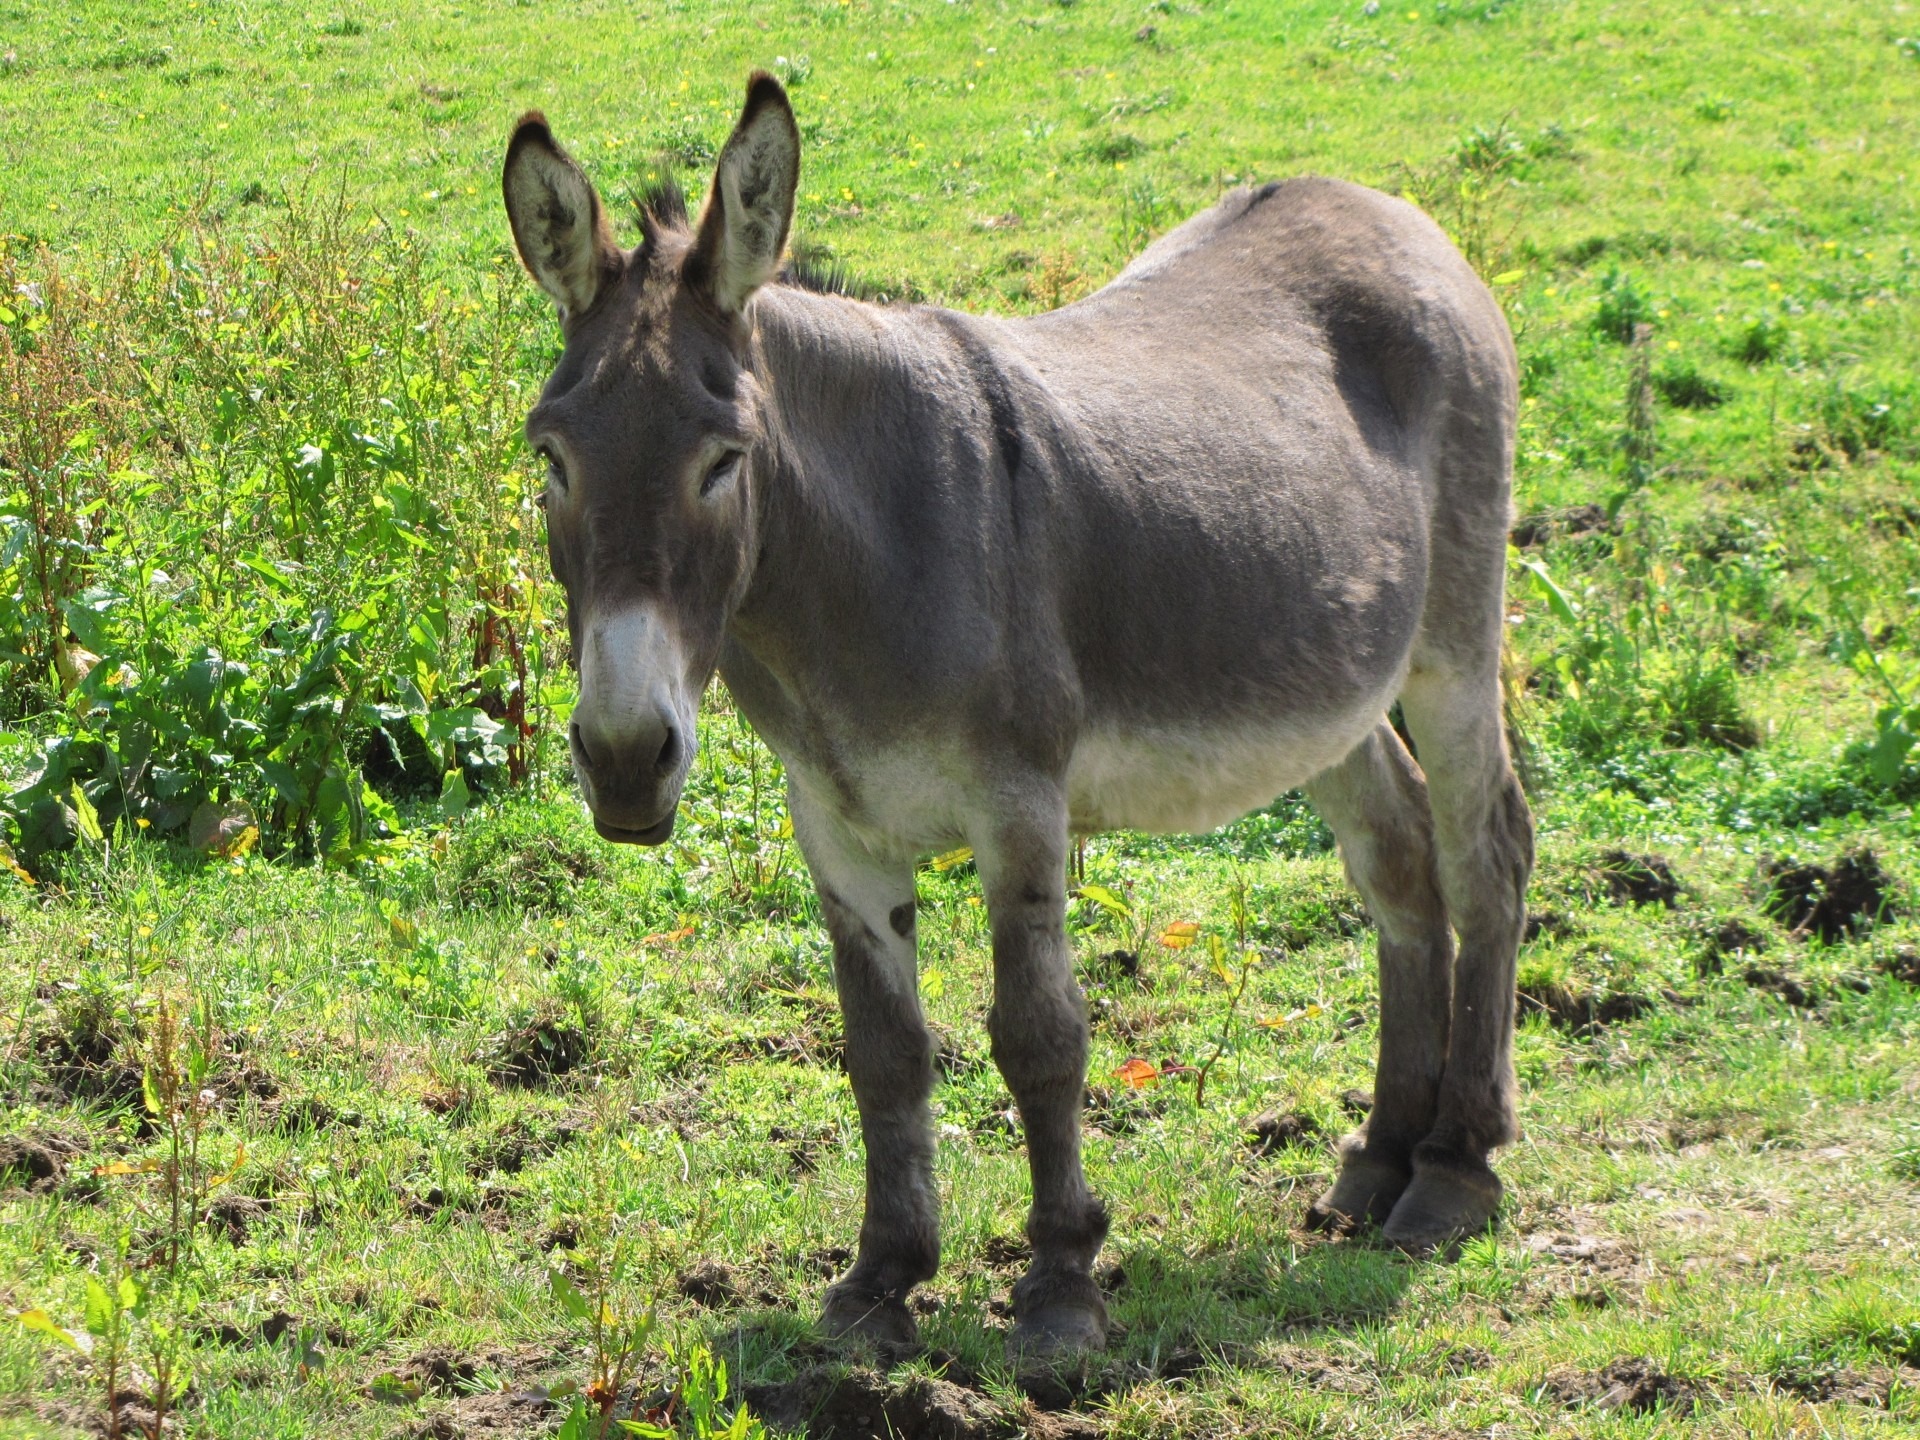
grass, meadow, wildlife, green, pasture, grazing, horse, mammal, stallion, fauna, donkey, horses, vertebrate, mare, foal, colt, mule, jackass, pack animal, horse like mammal, mustang horse